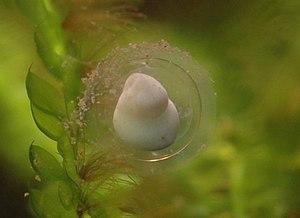
Neurergus kaiseri est une espèce d'urodèles de la famille des Salamandridae. Elle fait partie de la liste des 100 espèces les plus menacées au monde établie par l'UICN en 2012.